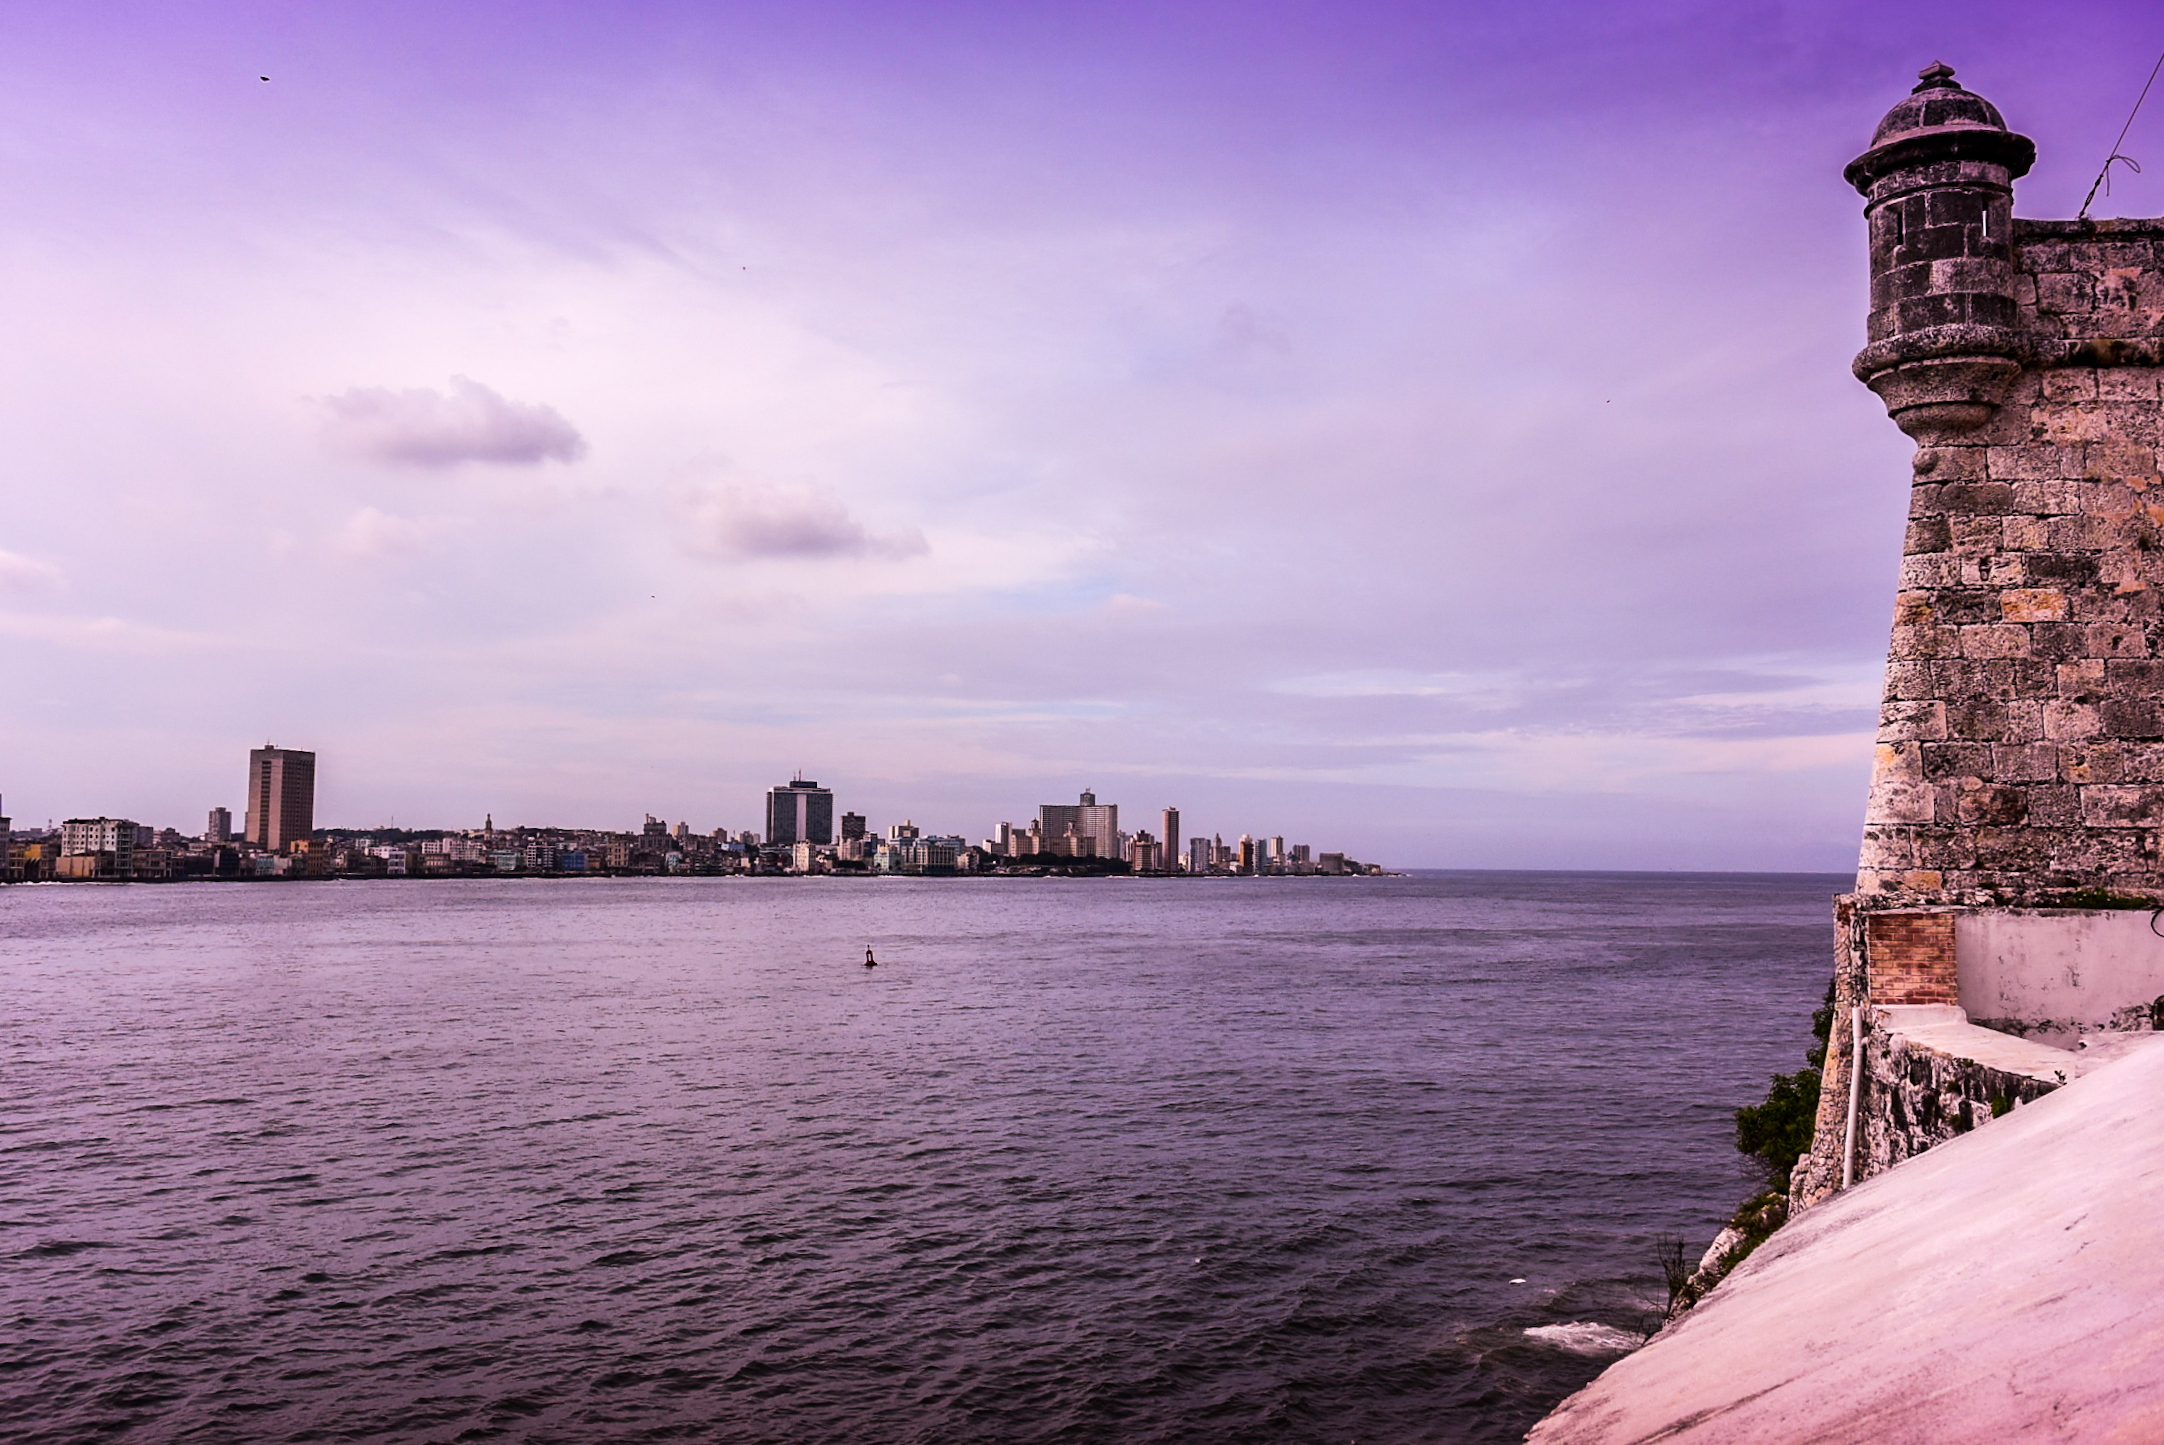
beach, landscape, sea, coast, ocean, horizon, sky, sunset, skyline, morning, shore, old, dawn, city, cityscape, travel, military, cliff, dusk, evening, tower, bay, castle, tourism, terrain, cuba, capital, fortress, la, famous, caribbean, morro, cape, cuban, destination, havana, habana